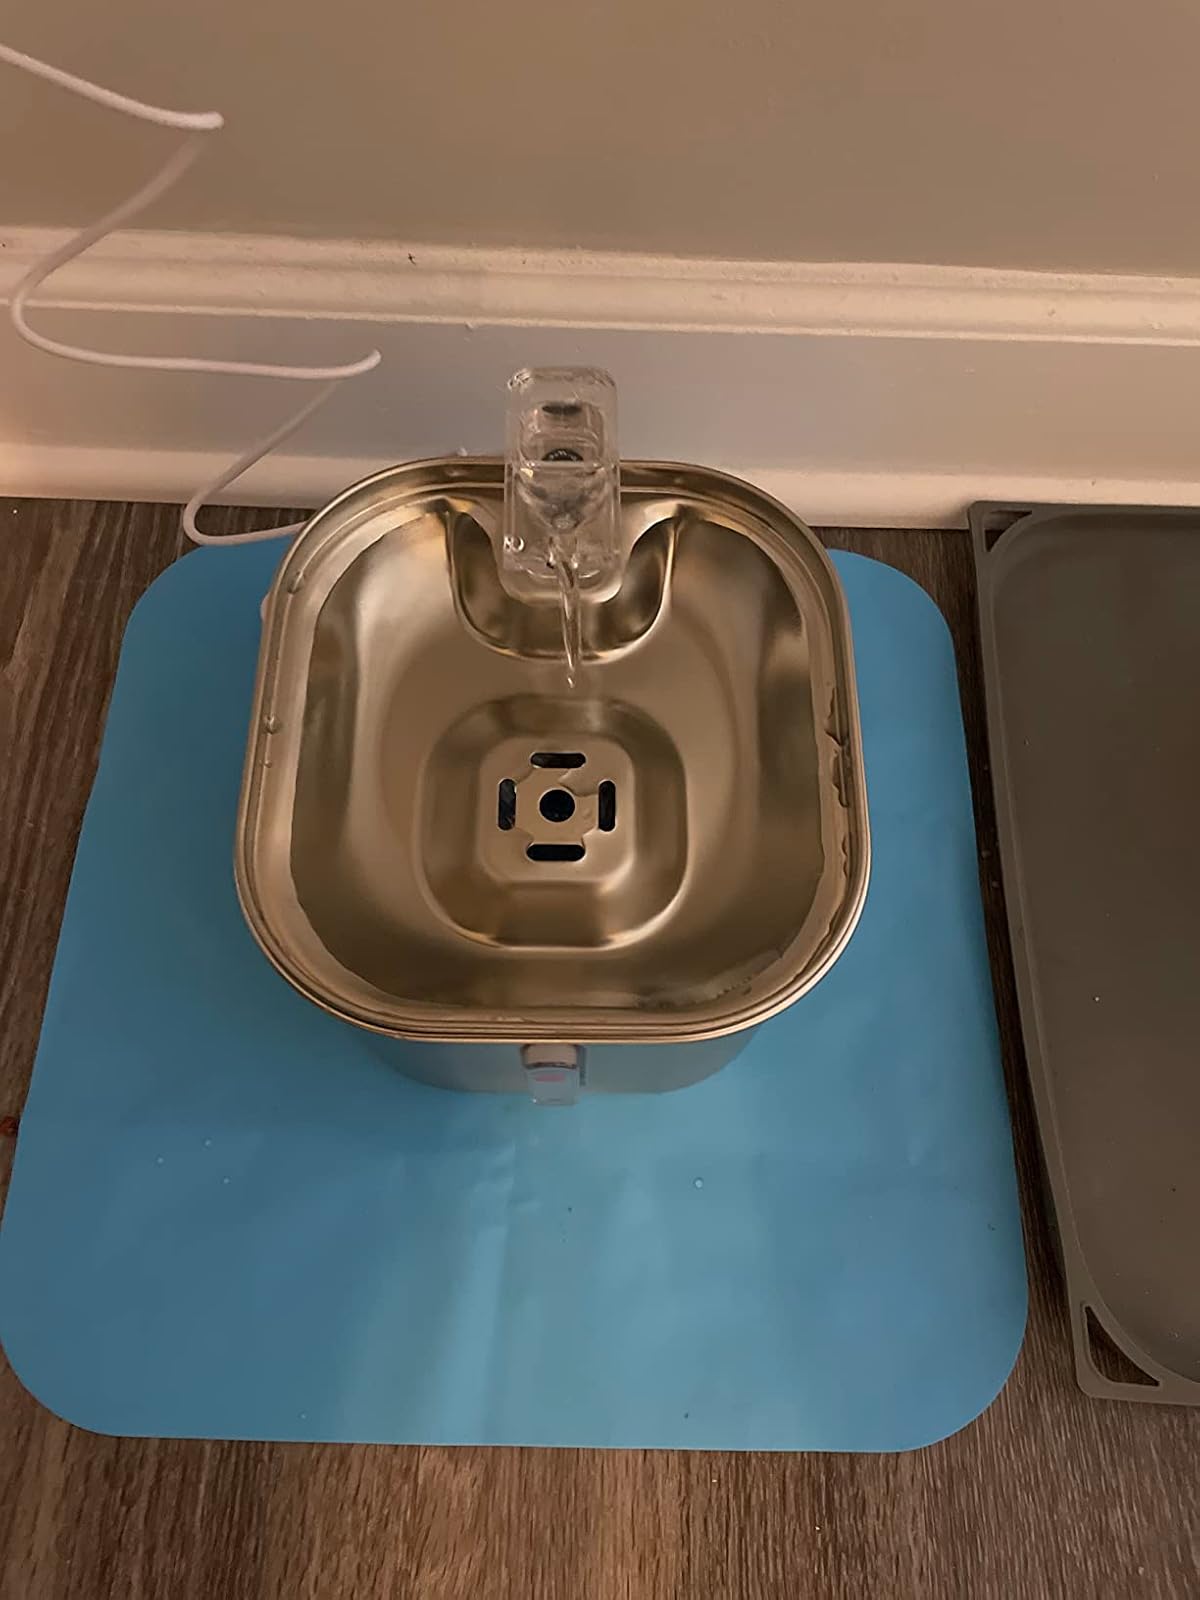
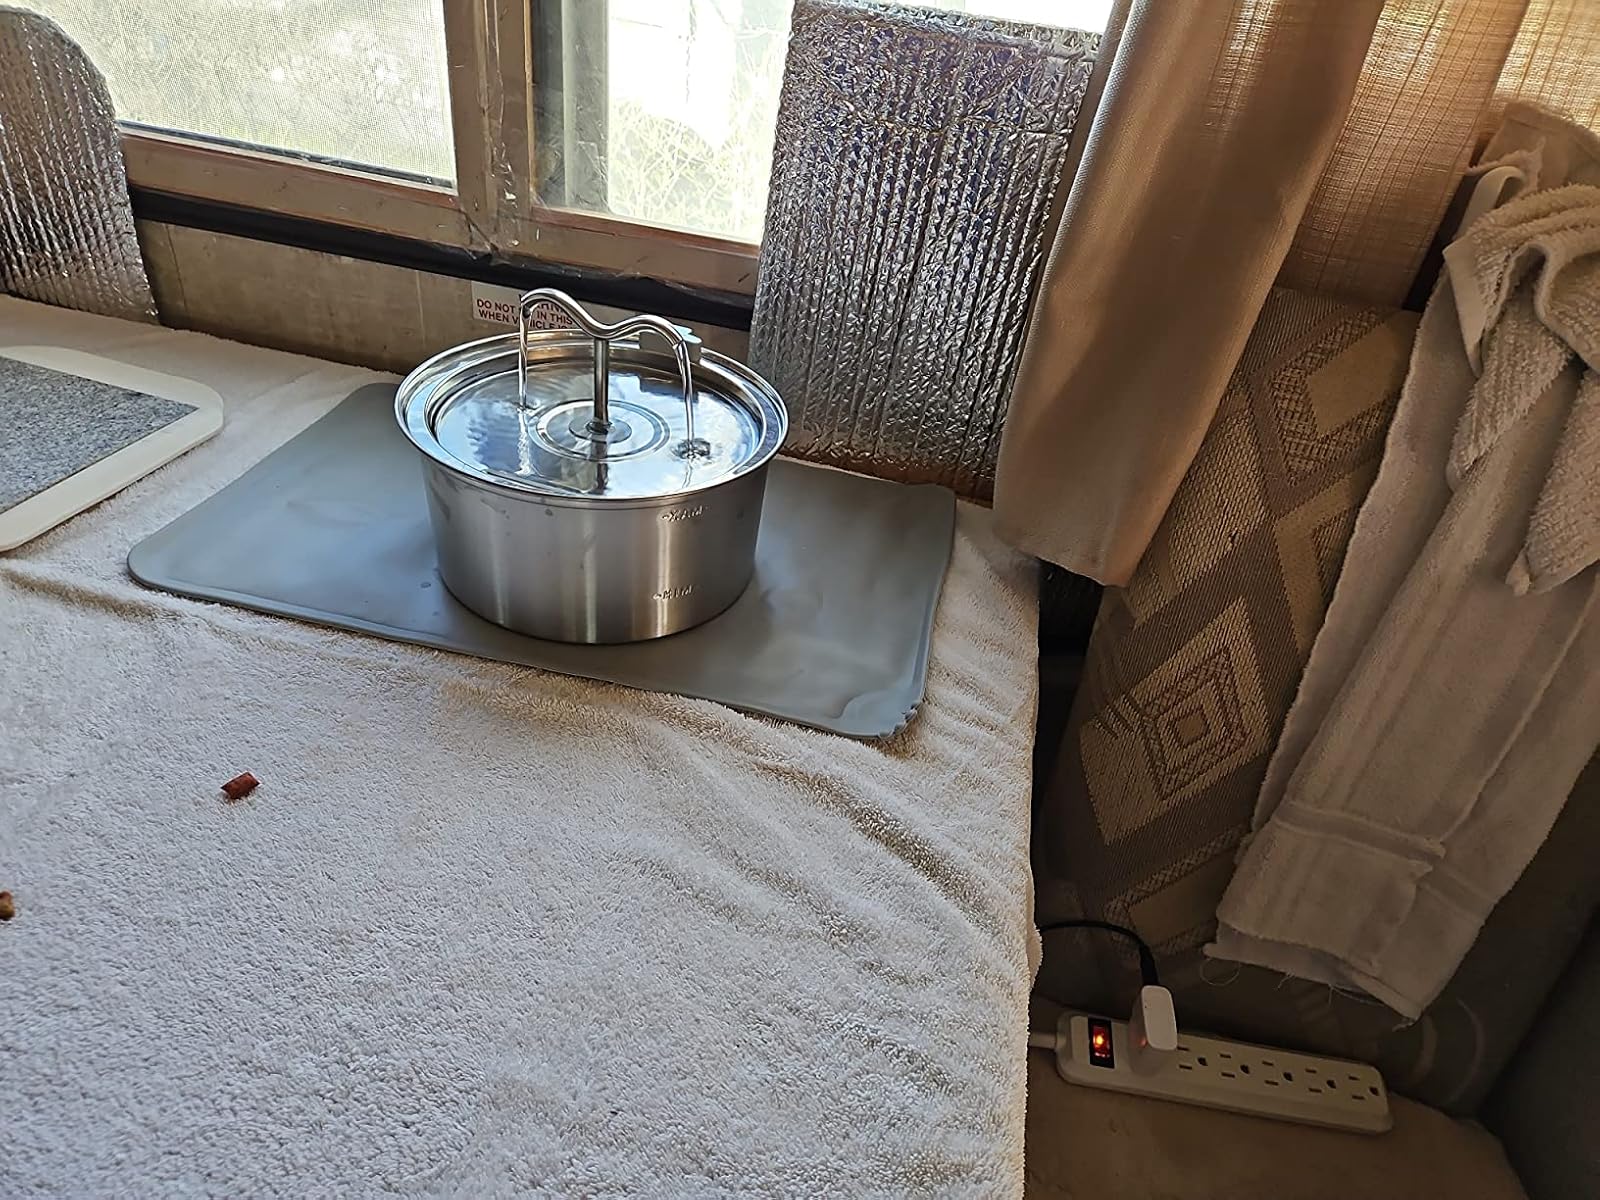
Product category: items_bowl
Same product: no